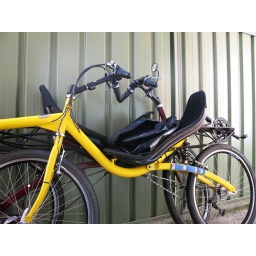
Robert and Emmy's M5 ligfietsen (&amp;quot;lying bikes&amp;quot;), newly reconstructed and leaning against the fence beside the bike shed.